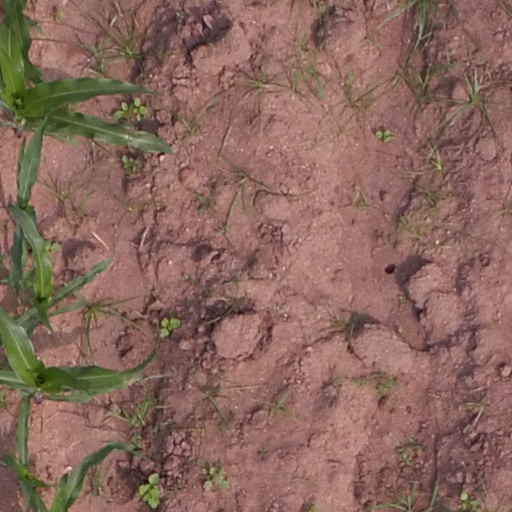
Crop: maize; corn